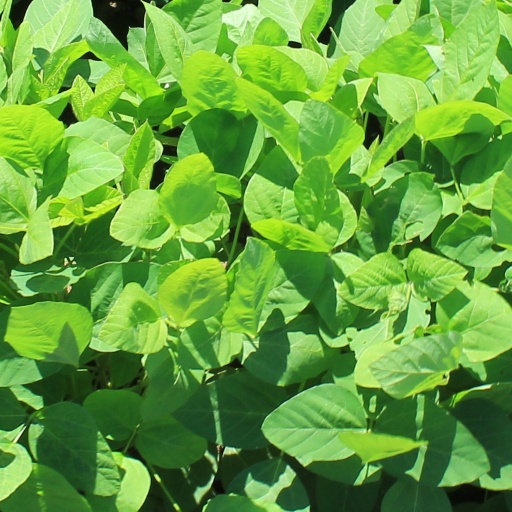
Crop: soybean